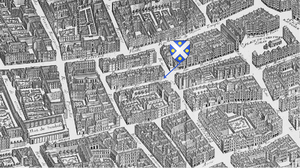
Blason Famille Dodart sur plan de Turgot, avec flèche indiquant la maison de la famille, habité au XVIIe siècle par Denis Dodart, Claude-Jean-Baptiste Dodart et Guillaume Homberg.
Denis Dodart est un médecin et un botaniste français, né en 1634 à Paris et mort le 5 novembre 1707 dans cette même ville. Il dirige de 1670 à 1694 les études de l'Académie royale des sciences sur l'Histoire des plantes, premier projet d'une encyclopédie botanique universelle, recensant, nommant et illustrant toutes les plantes connues. Il publie son cadre directeur, Mémoires pour servir à l'histoire des plantes en 1676.
Guillaume Homberg, né Wilhelm Homberg le 3 janvier 1652 à Batavia dans Java et mort le 24 septembre 1715 à Paris est un chimiste néerlandais membre de l'Académie des sciences